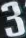
Number: 3